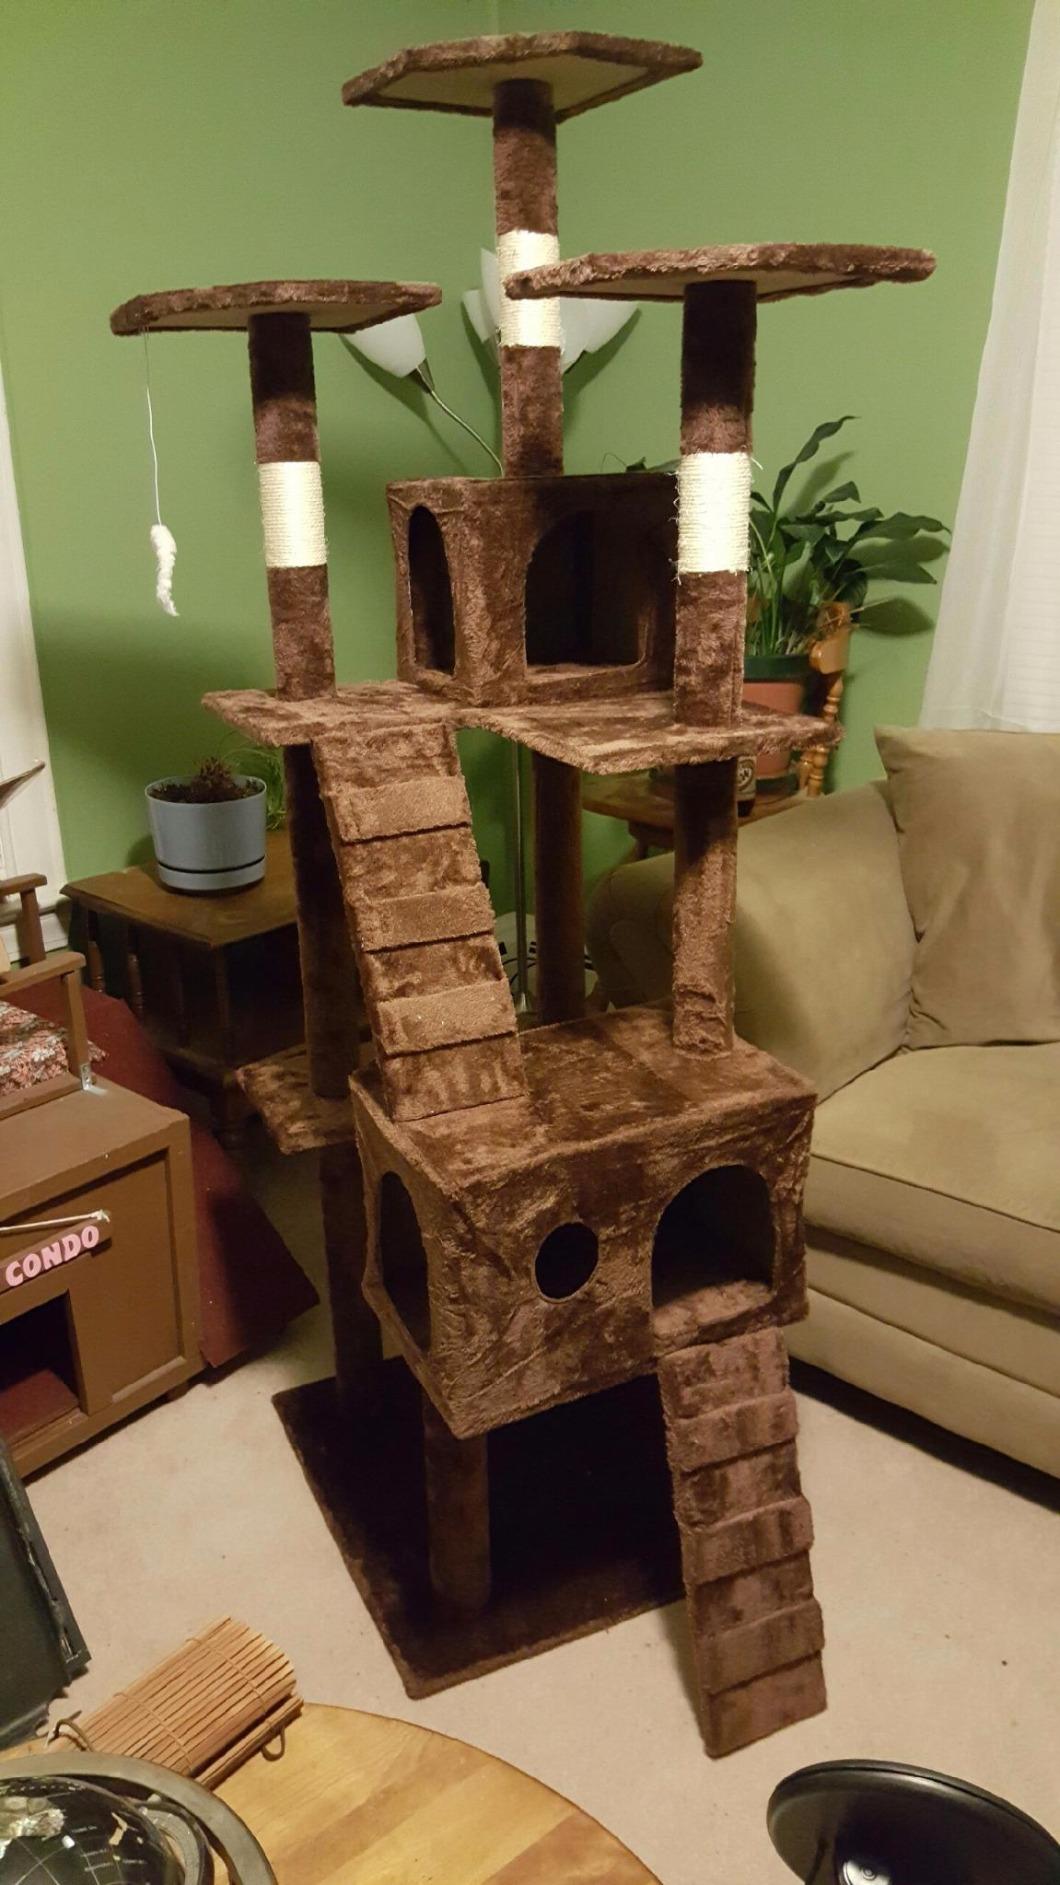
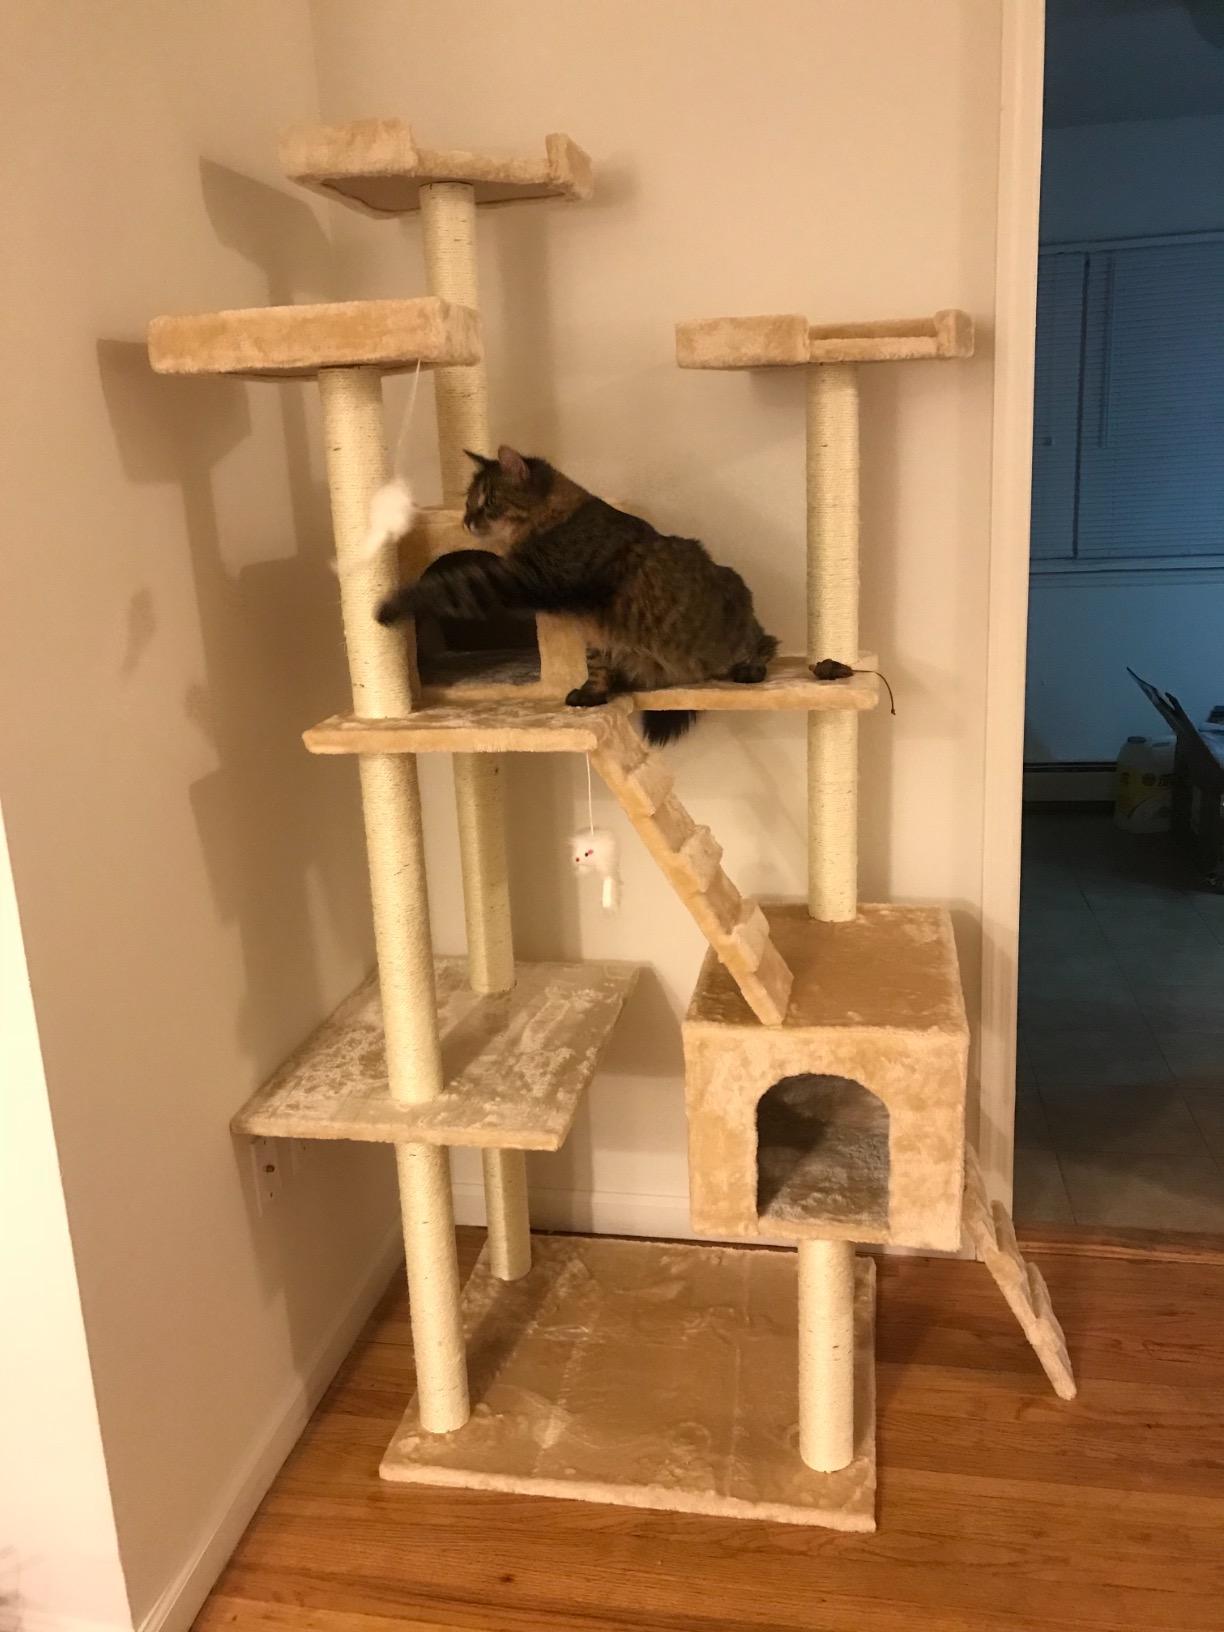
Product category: items_cat tree
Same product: no